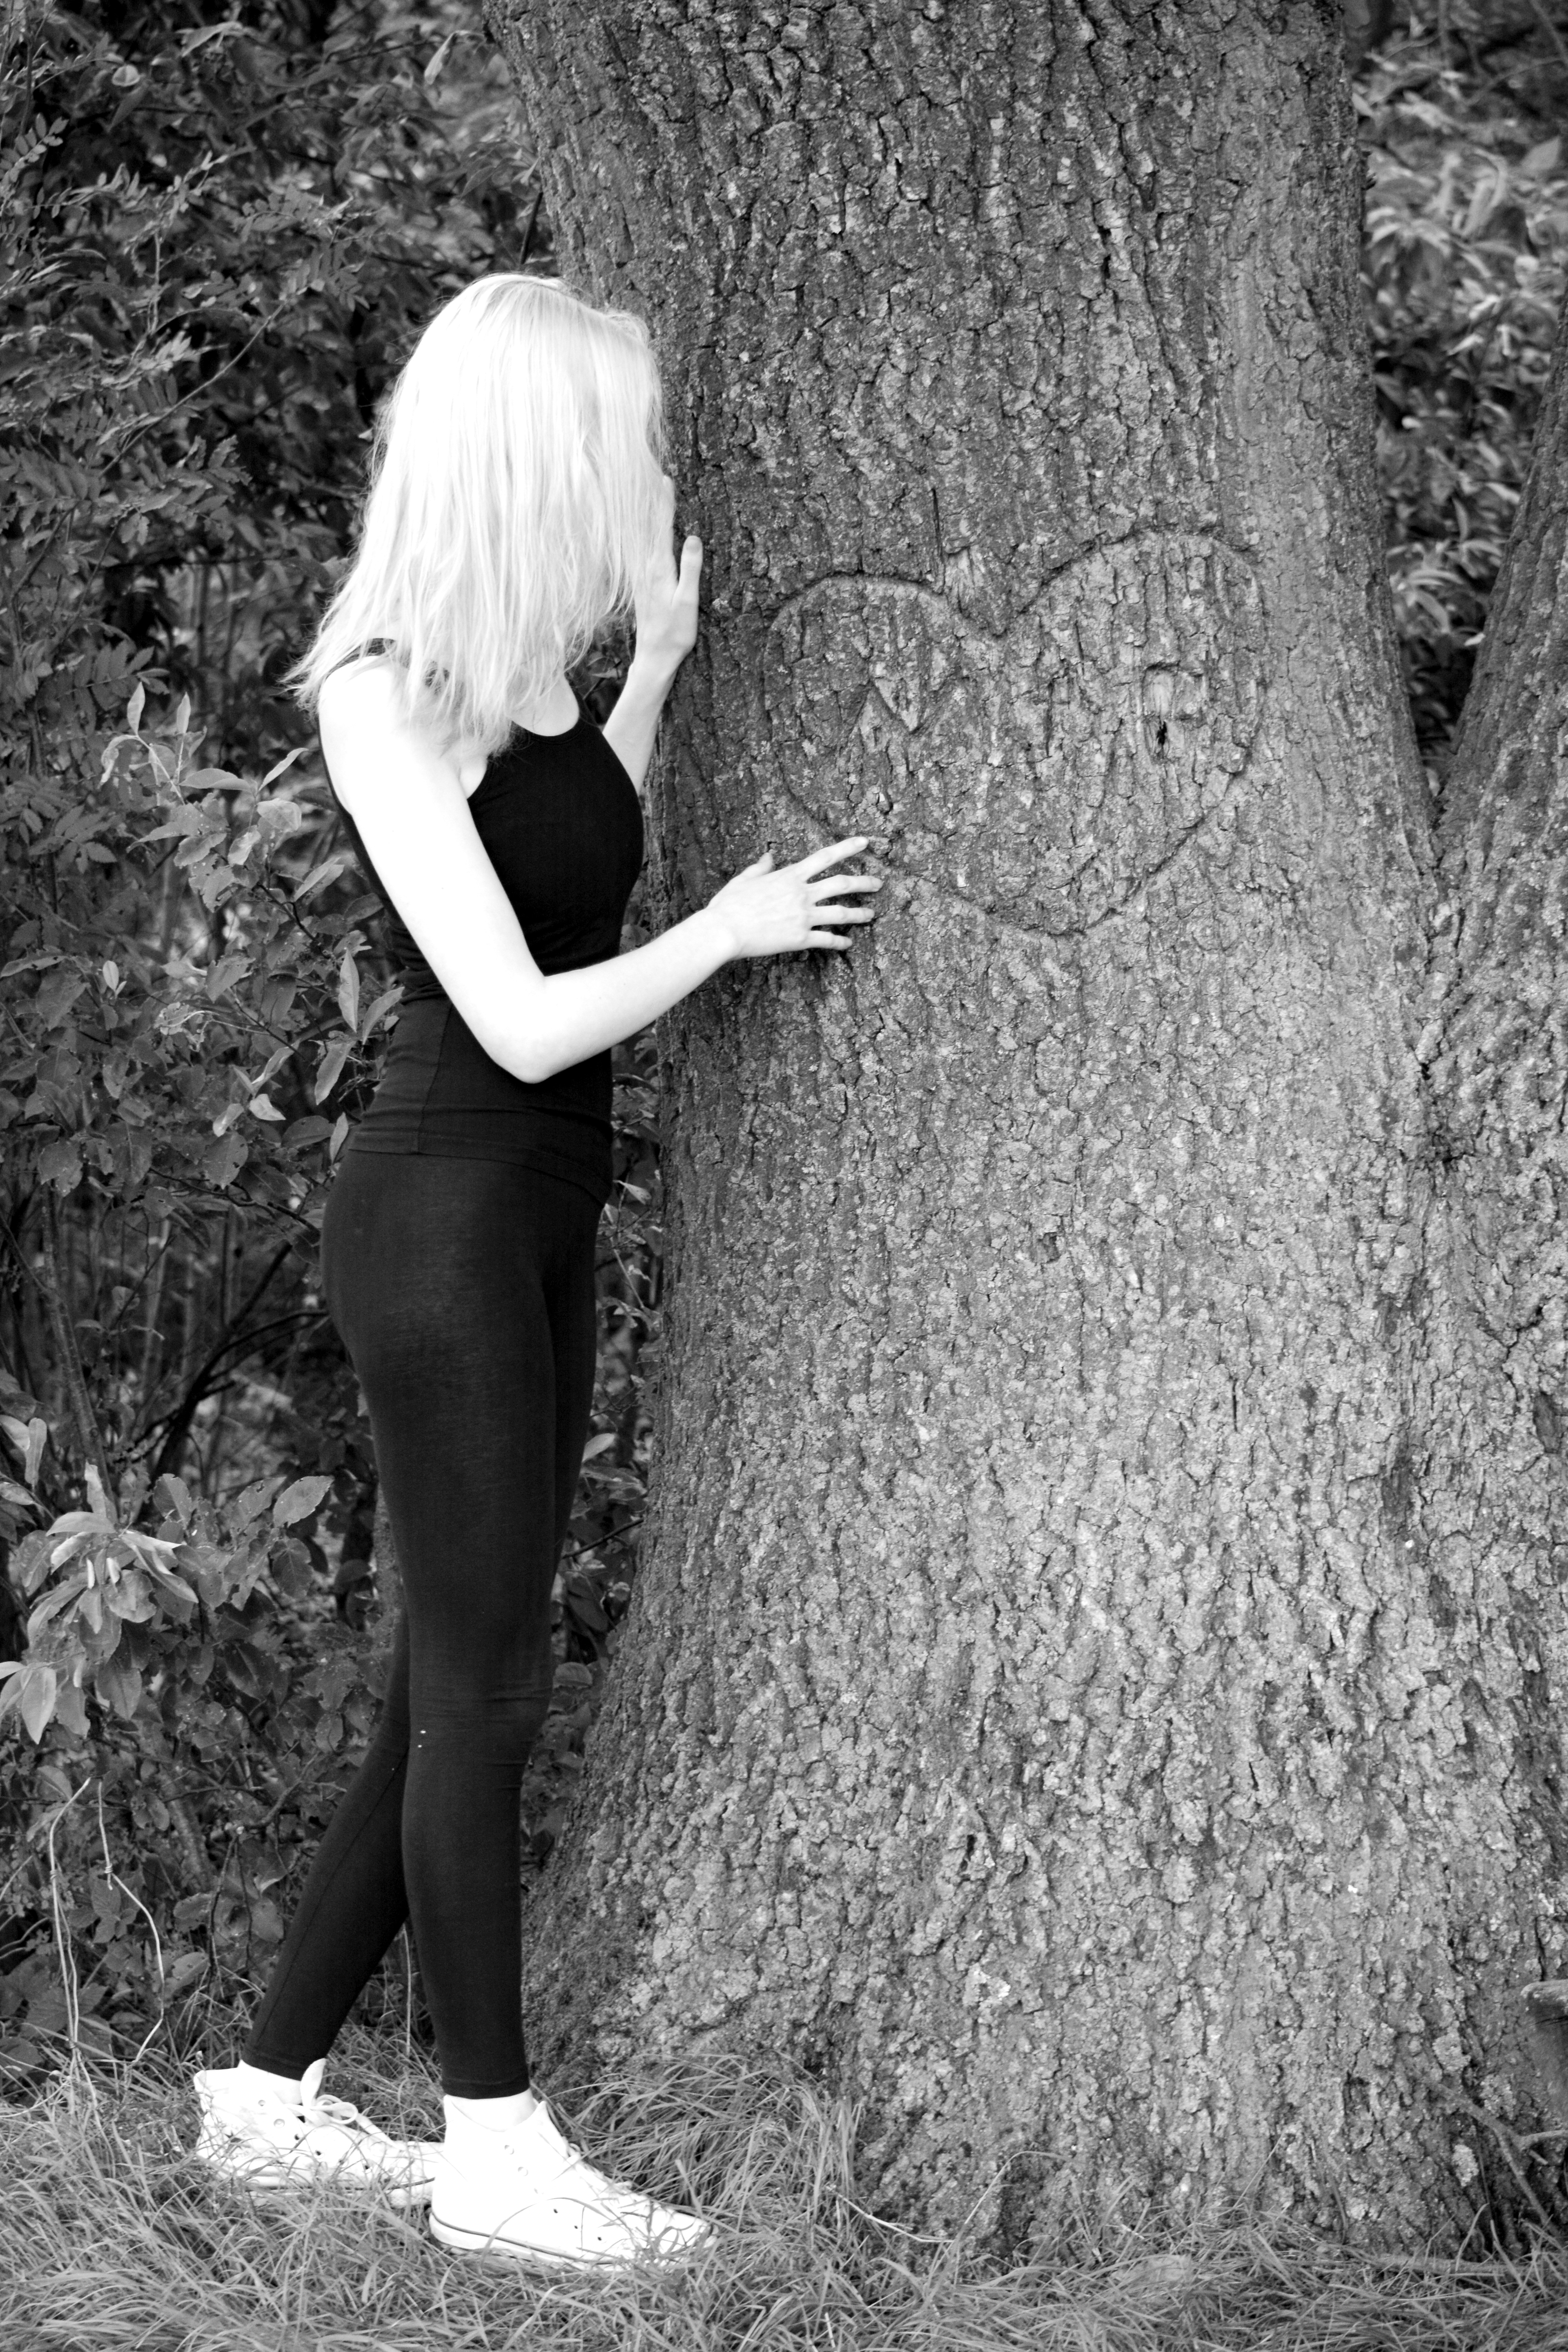
black and white, girl, woman, hair, white, photography, love, portrait, model, young, spring, sitting, fashion, black, monochrome, lady, eyes, shooting, cool, photograph, beauty, blond, out, photo shoot, monochrome photography, portrait photography, human positions, art model